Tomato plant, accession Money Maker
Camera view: bottom (45 deg); turntable rotation: 90 degrees
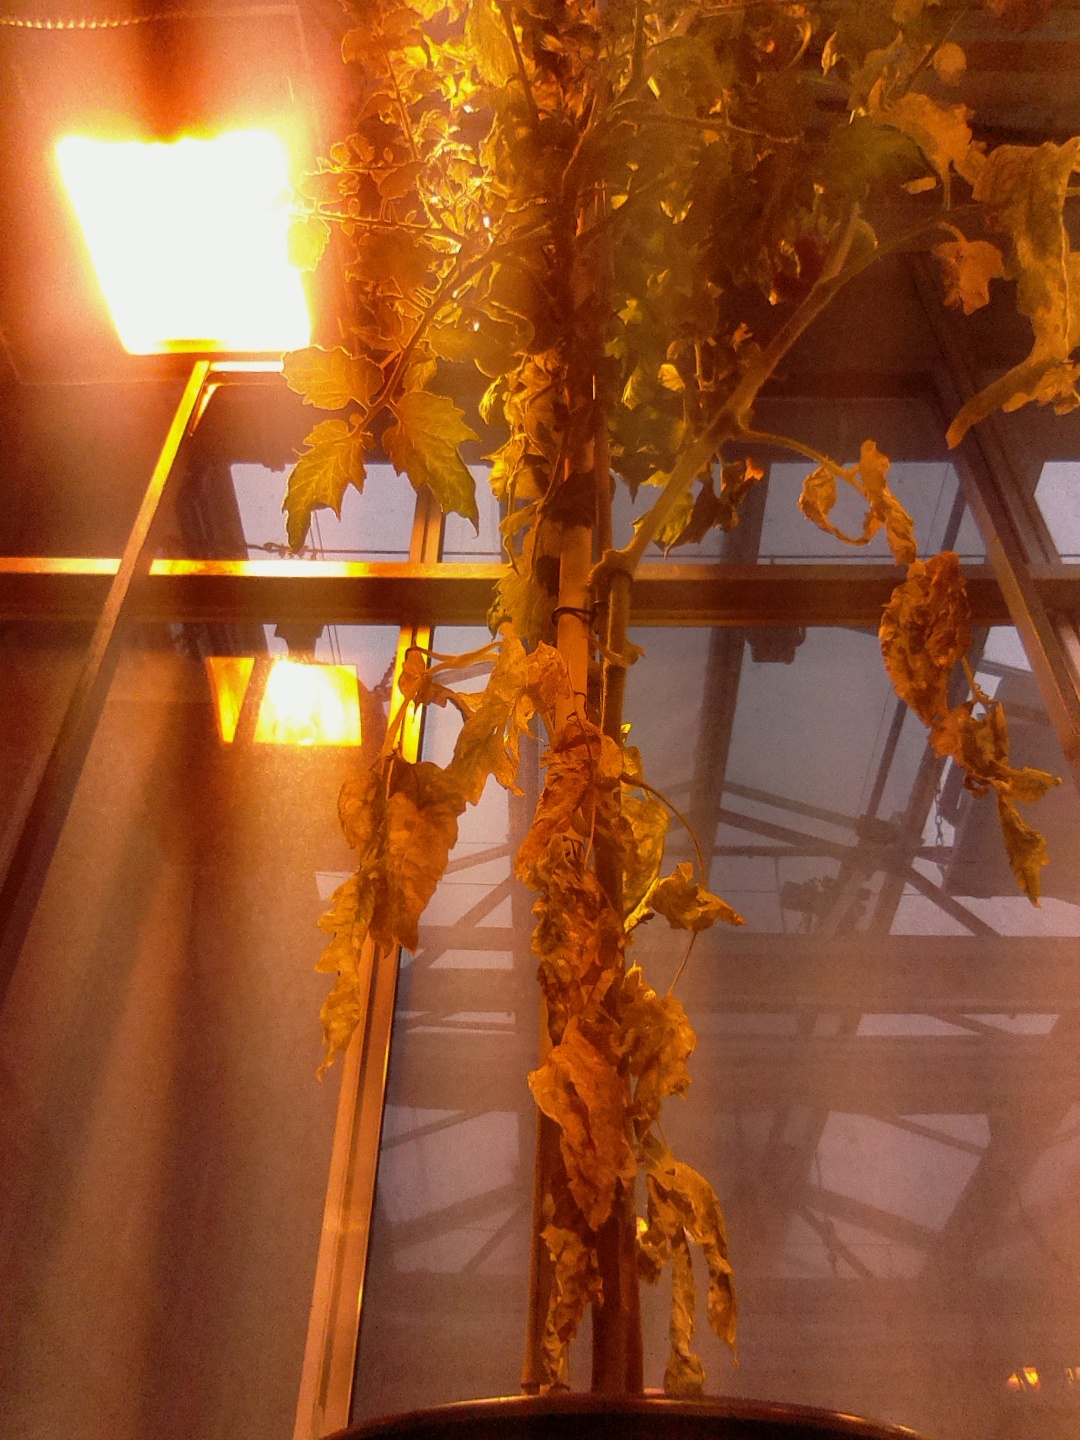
BBCH growth stage 87: 70%-80% of fruits show typical fully ripe color